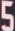
Number: 5